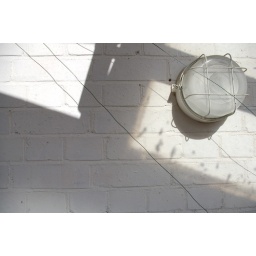
white wall in the sun